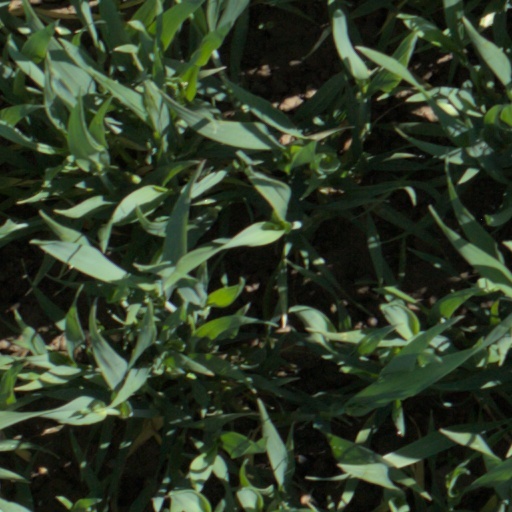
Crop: wheat